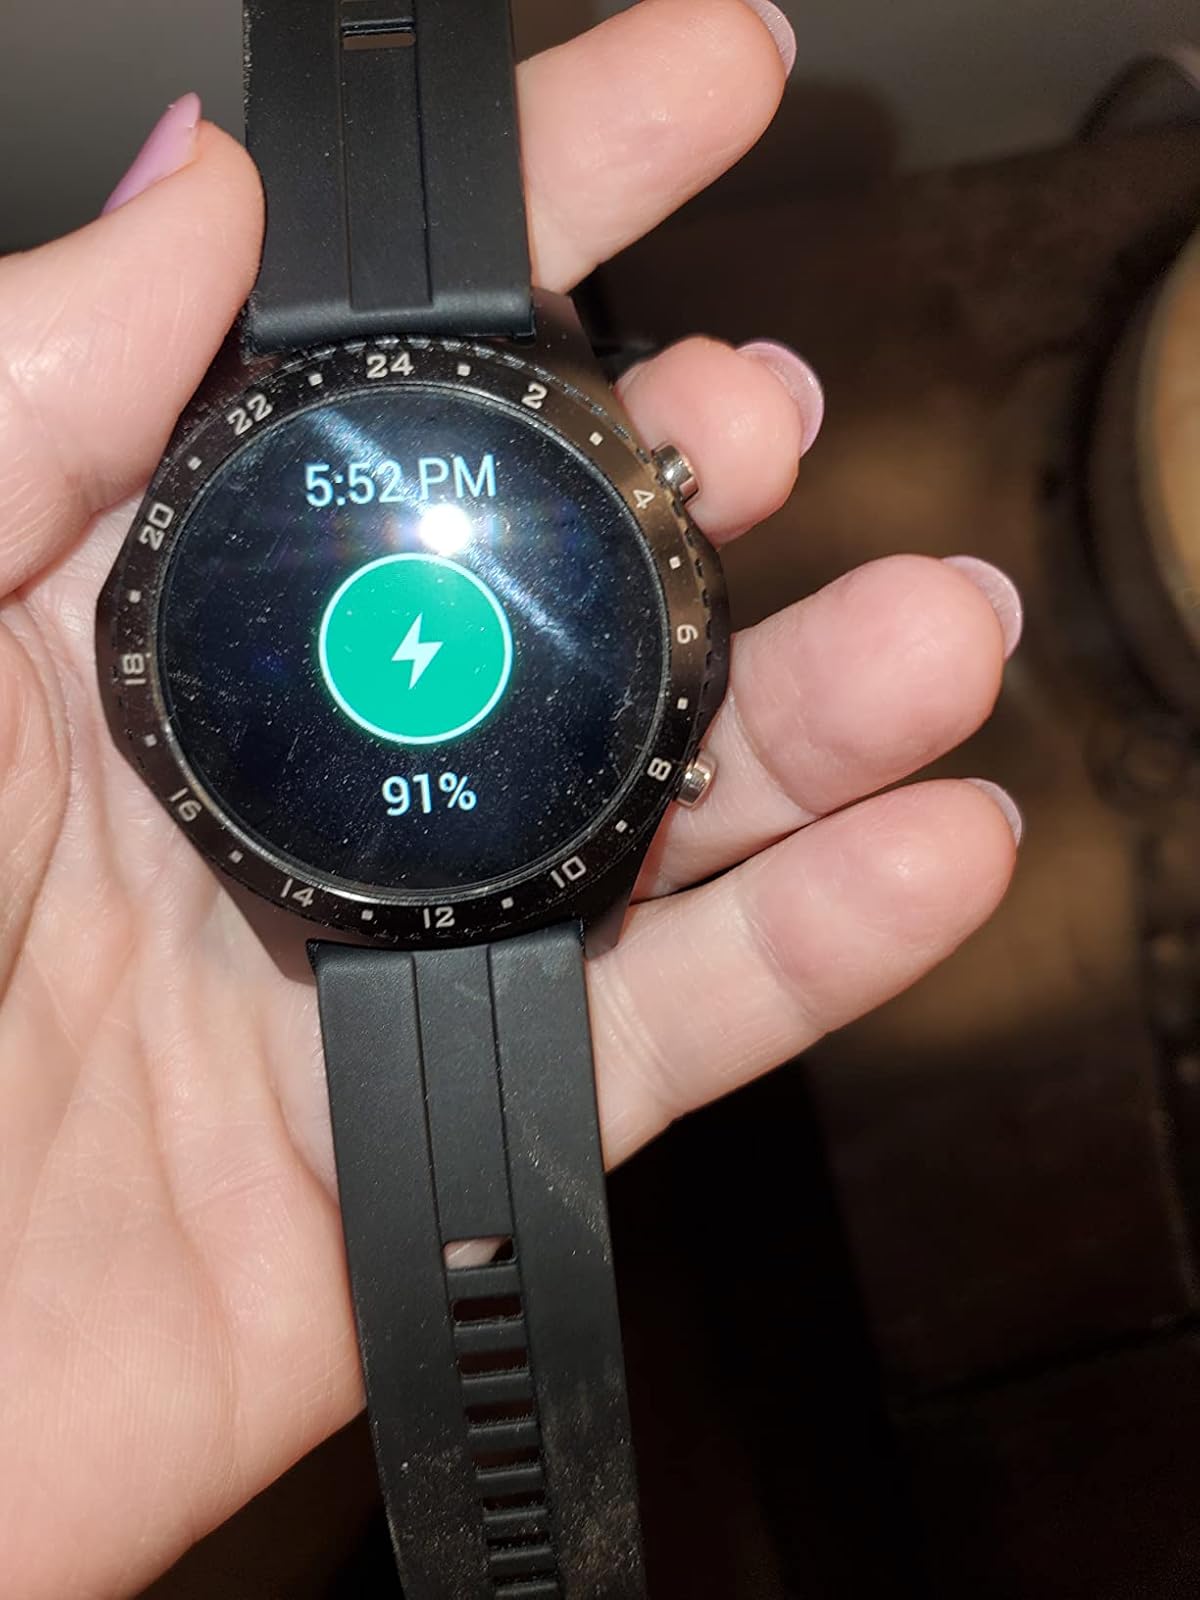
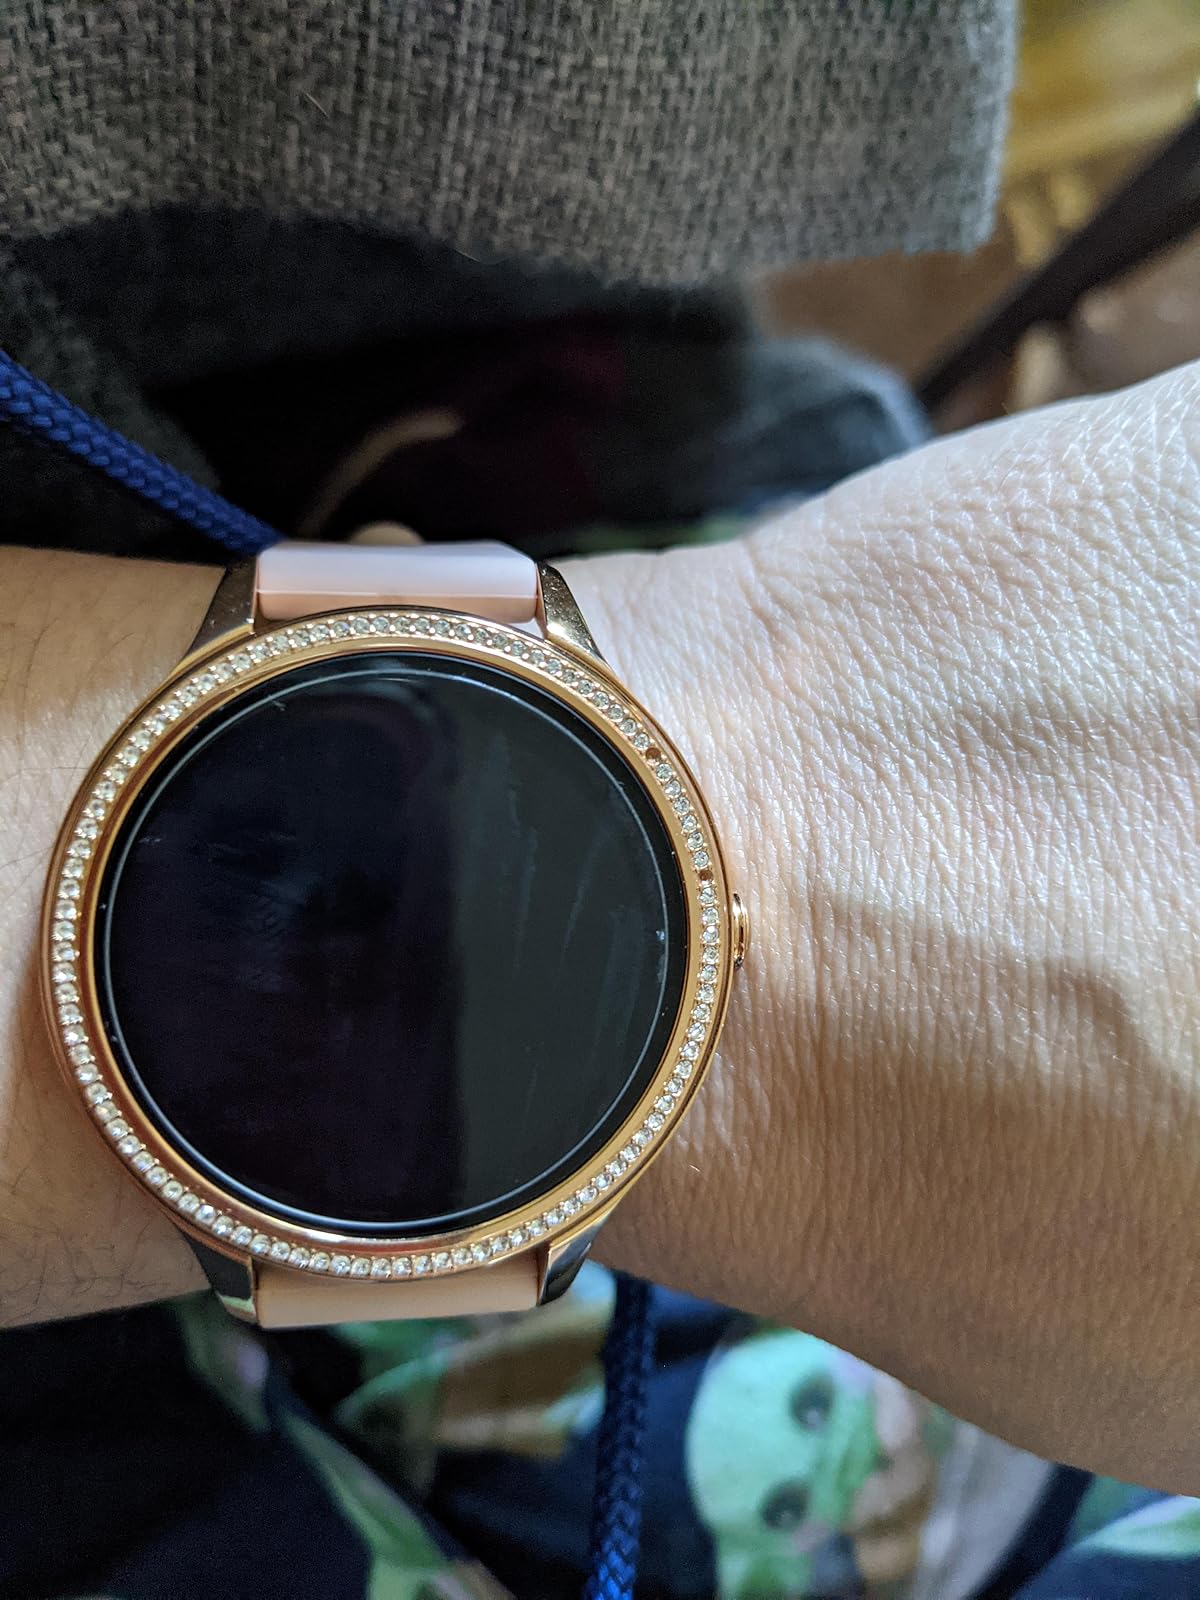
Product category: smartwatch
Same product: no